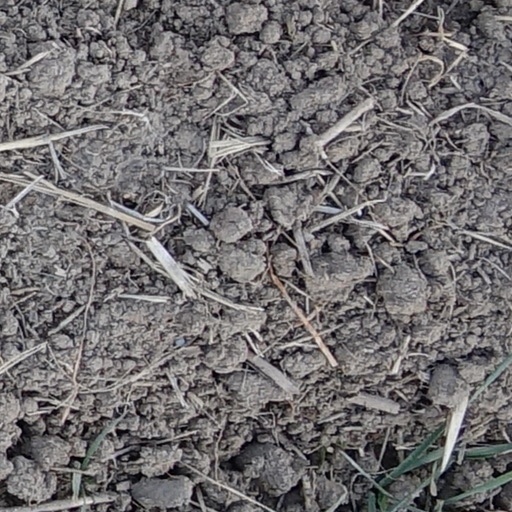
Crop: wheat